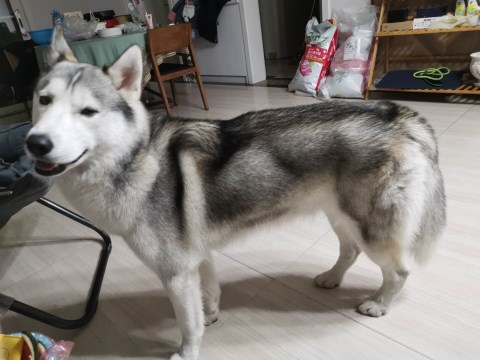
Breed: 1160-n000003-Siberian_husky